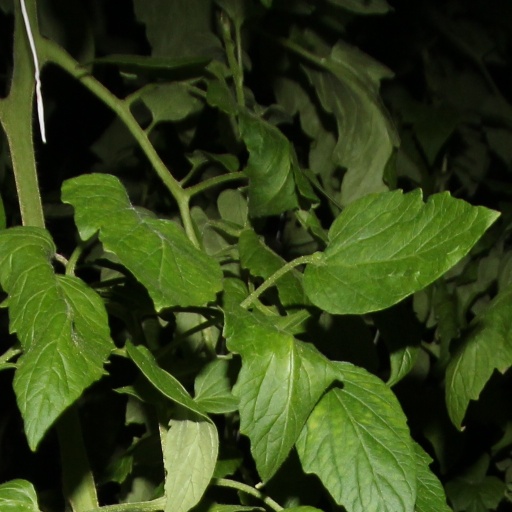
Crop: tomato